Alps

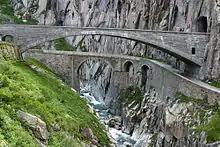
"Teufelsbrücke" (Devil's Bridge) on the route to the Gotthard Pass; the currently used bridge from 1958 over the first drivable bridge from 1830

The Alps have been crossed for war and commerce, and by pilgrims, students, and tourists. Crossing routes by road, train, or foot are known as "passes", and usually consist of depressions in the mountains in which a valley leads from the plains and hilly pre-mountainous zones. Merchant traffic was supported by pack animals such as mules. In the late Middle Ages heavy carts and sleighs were in use on the alpine passes.